Marshlink line

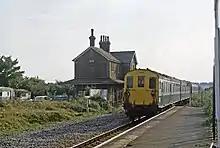
A diesel train with an old station building in the background

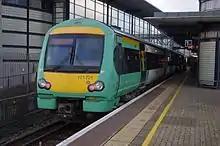
A train waiting at a built-up station platform

Since the Marshlink line is not electrified from Ashford to Ore, it uses different rolling stock from most of the nearby rail network. The line was originally operated by 4-4-0 locomotives. When the railmotor service was introduced, it used stock from Kitson and Company; following the failure of this service, the line switched to using a variety of tank engines. By 1962, "Thumper" diesel units had been introduced, replacing steam services. By the late 1970s, British Rail Class 206 units were running on the line.